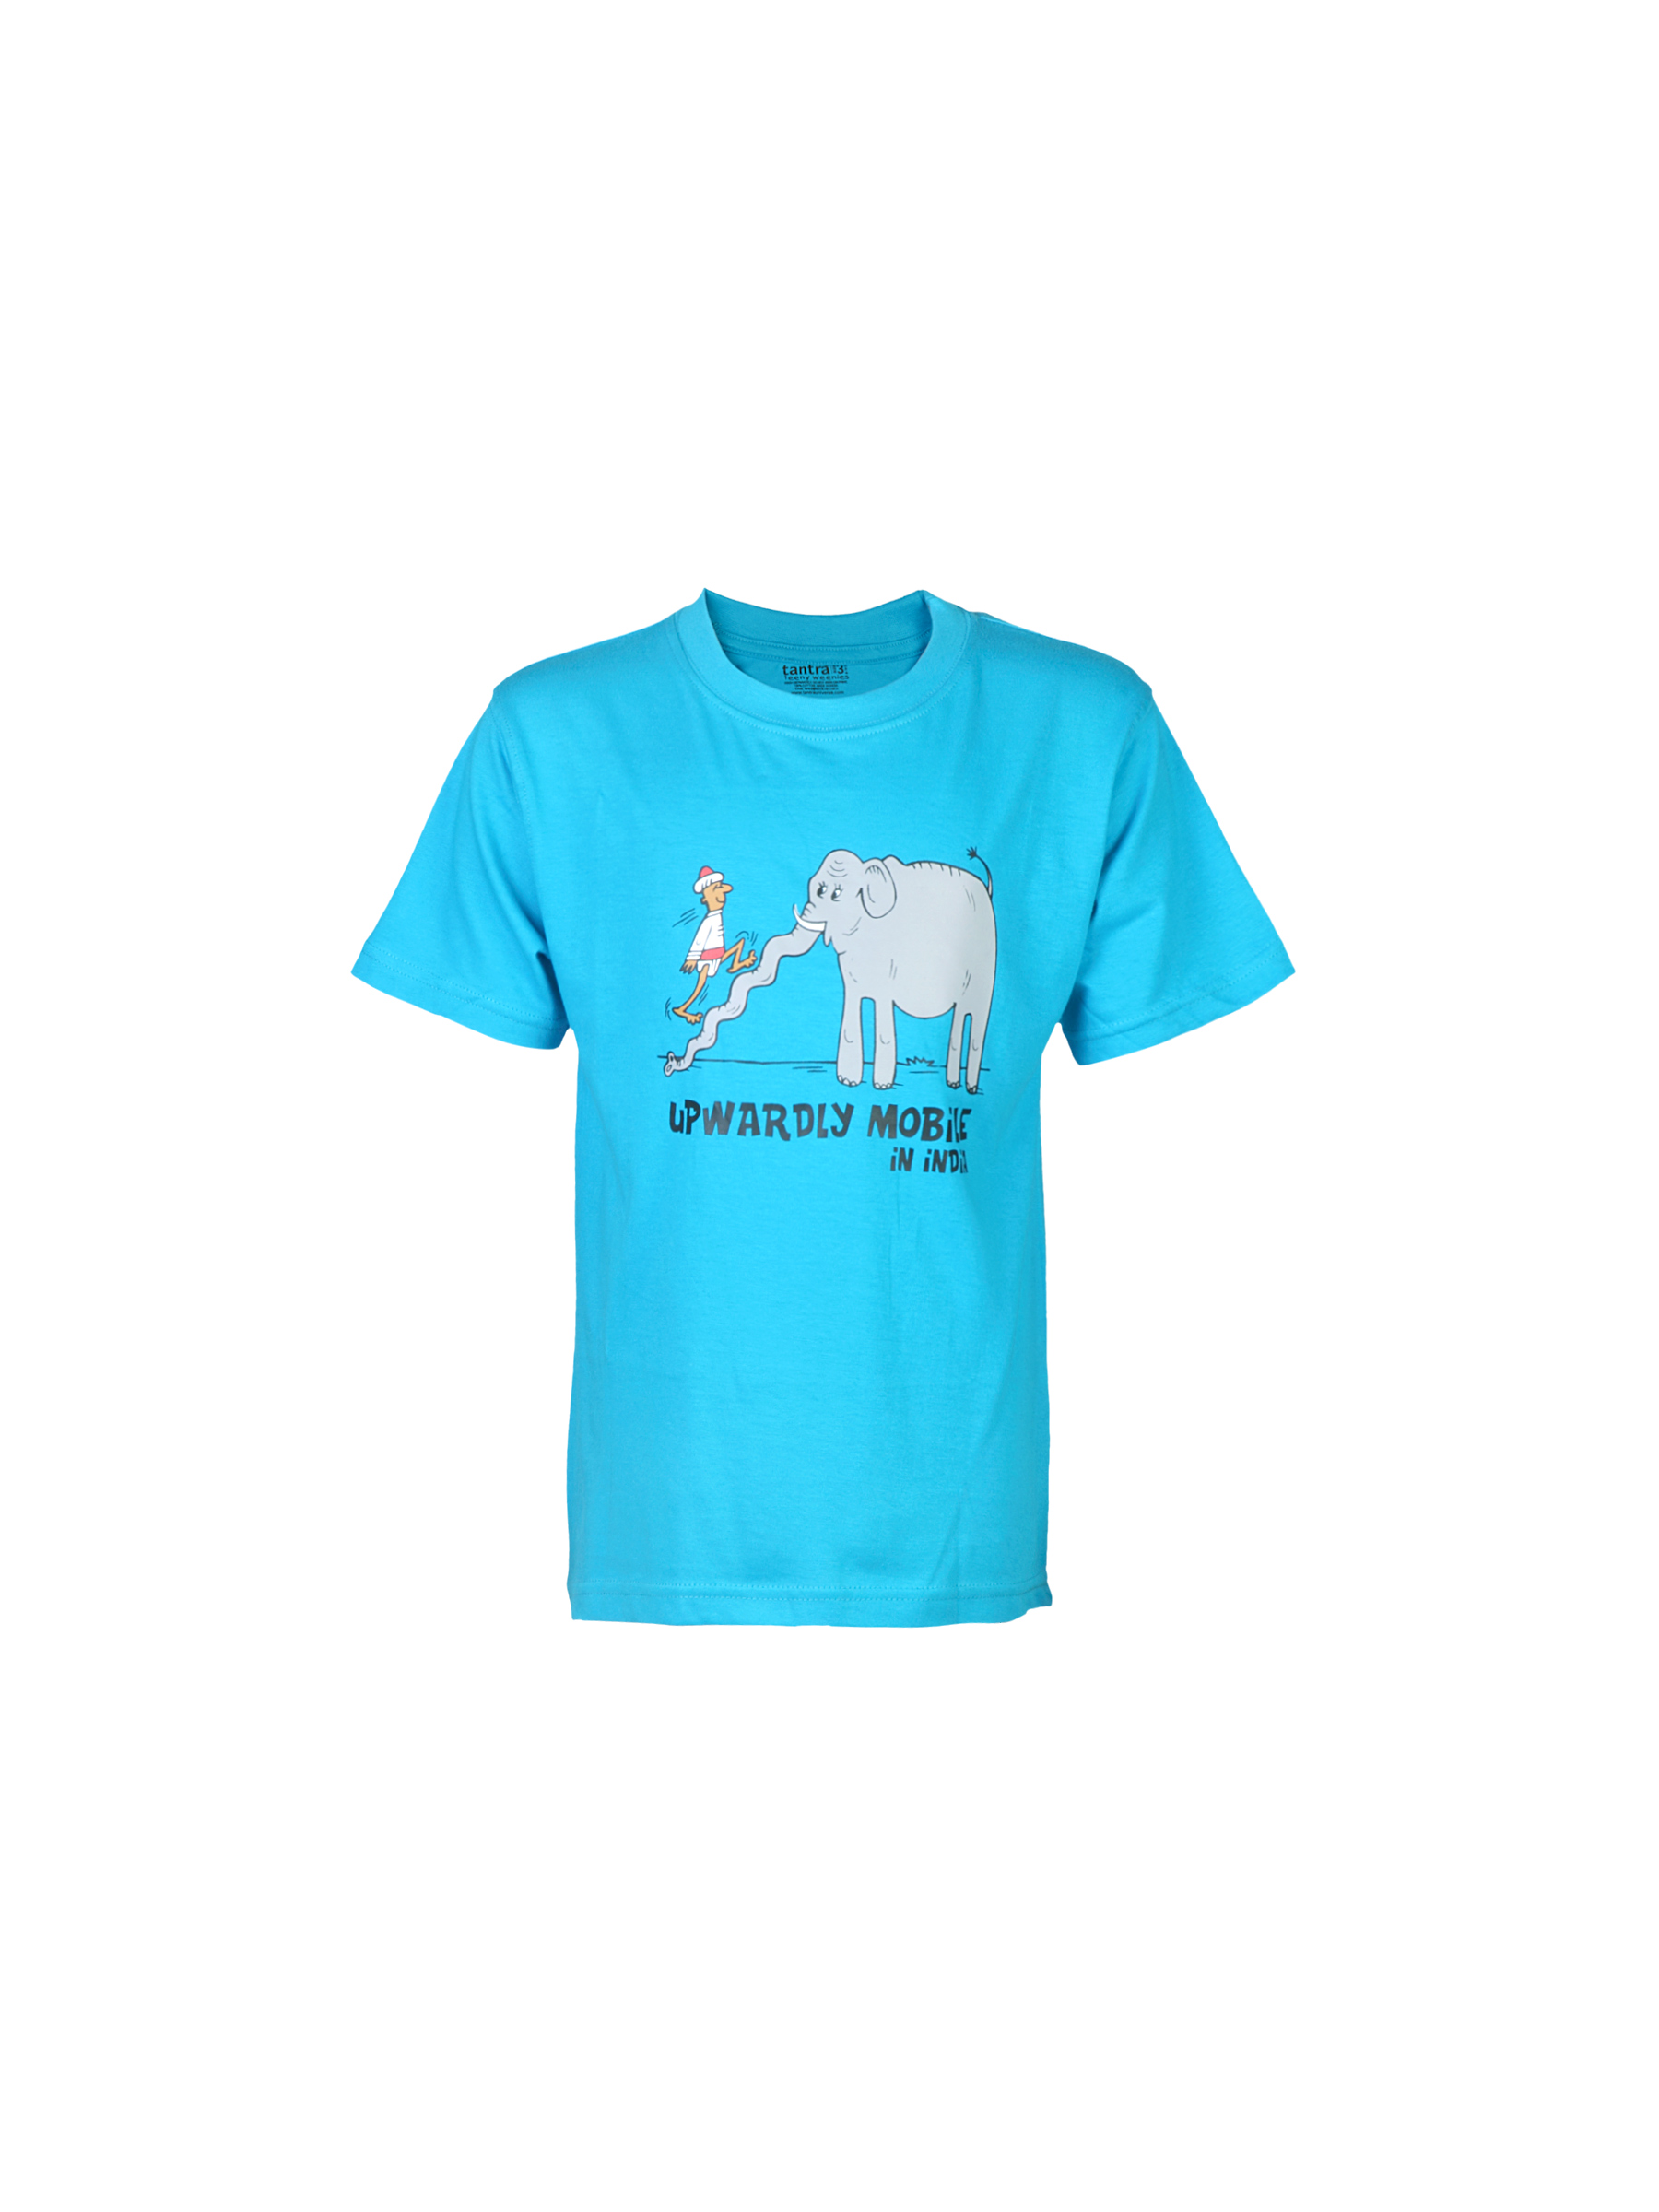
Tantra Unisex Printed Blue Tshirts
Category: Apparel / Topwear / Tshirts
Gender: Unisex
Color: Blue
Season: Fall 2011
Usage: Casual